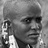
Emotion: neutral